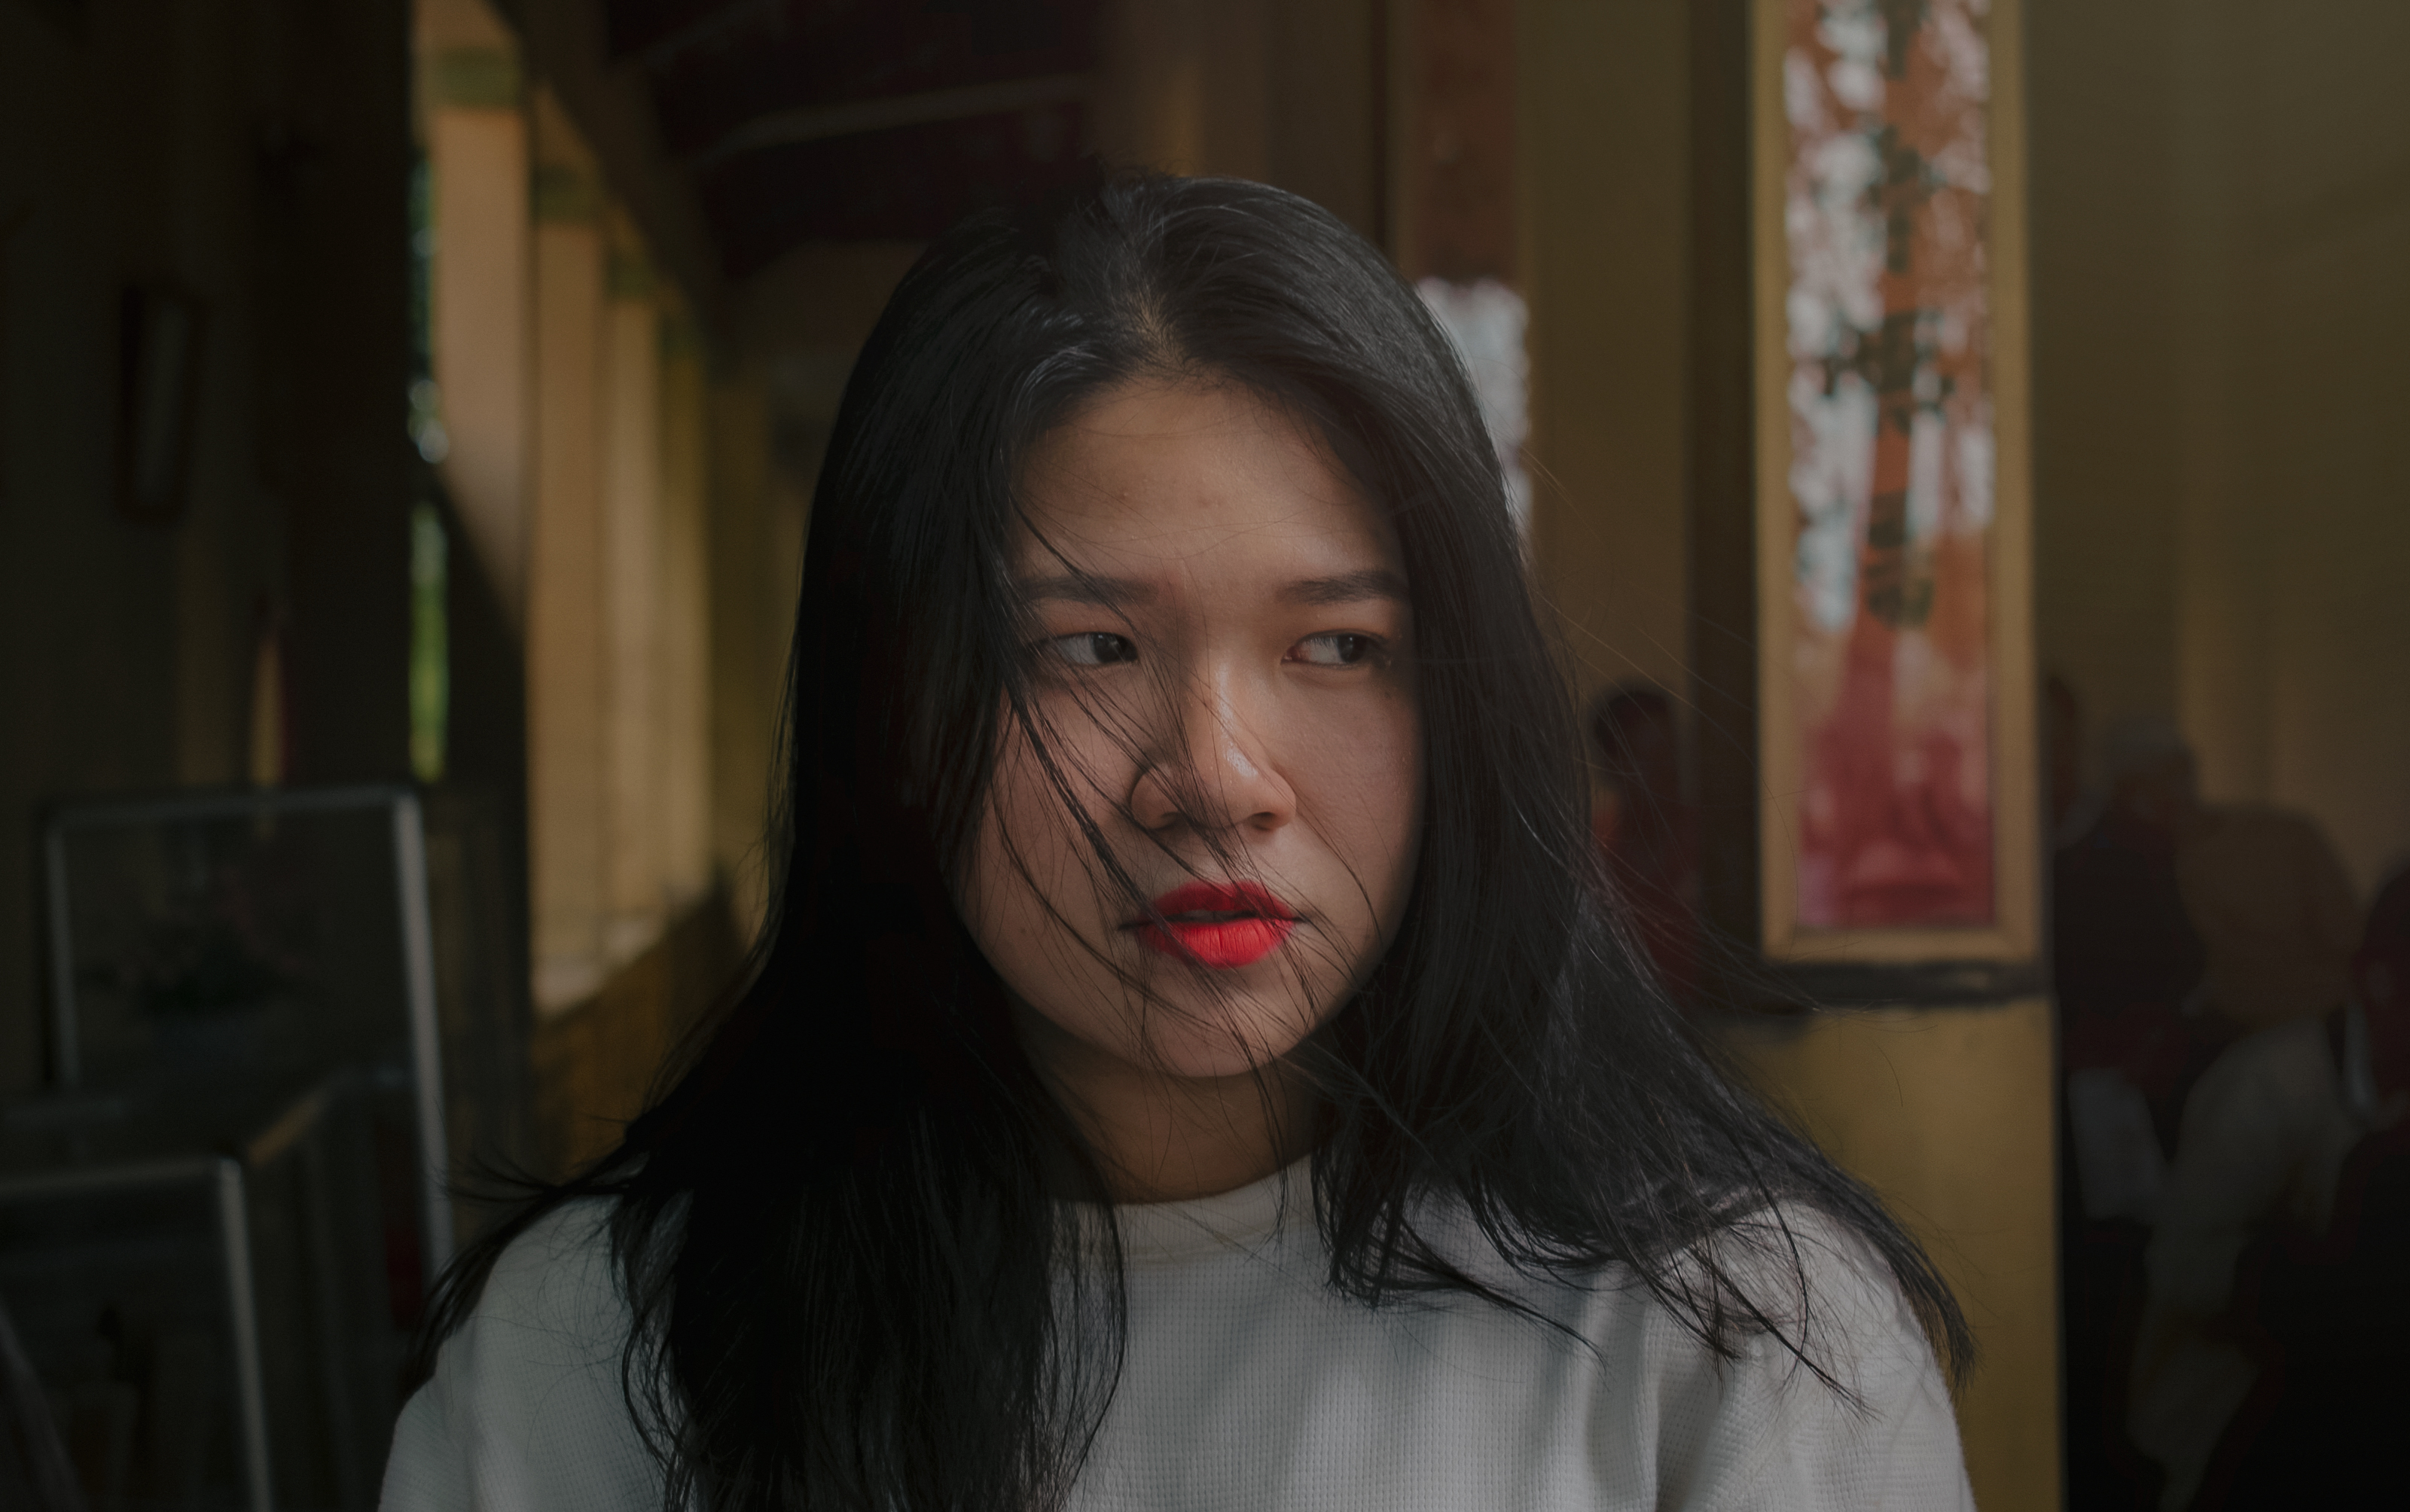
beautiful, girl